TNA Against All Odds (2009)

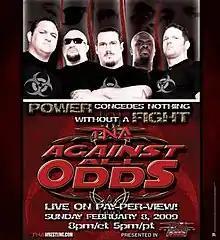
Promotional poster featuring The TNA Frontline

The 2009 Against All Odds was a professional wrestling pay-per-view (PPV) event produced by Total Nonstop Action Wrestling (TNA), which took place on February 8, 2009, at the TNA Impact! Zone in Orlando, Florida. It was TNA's first PPV event broadcast in High-Definition and the fifth event under the Against All Odds chronology.